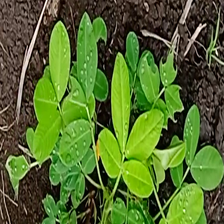
Weed species: Sicklepod_(Senna obtusifolia)